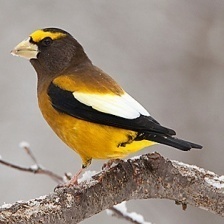
Species: EVENING GROSBEAK
Scientific name: COCCOTHRAUSTES VESPERTINUS